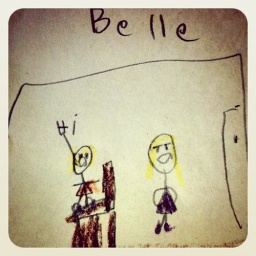
Belle's paper says:"Look at me.I am on the chair in trouble.-guess I'm the other one